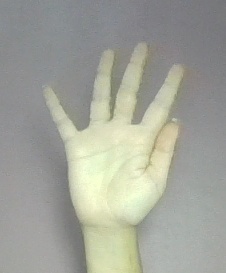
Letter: sheen